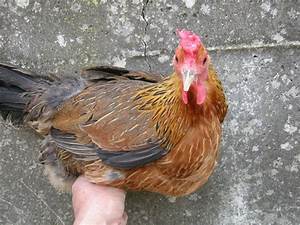
Label: chicken